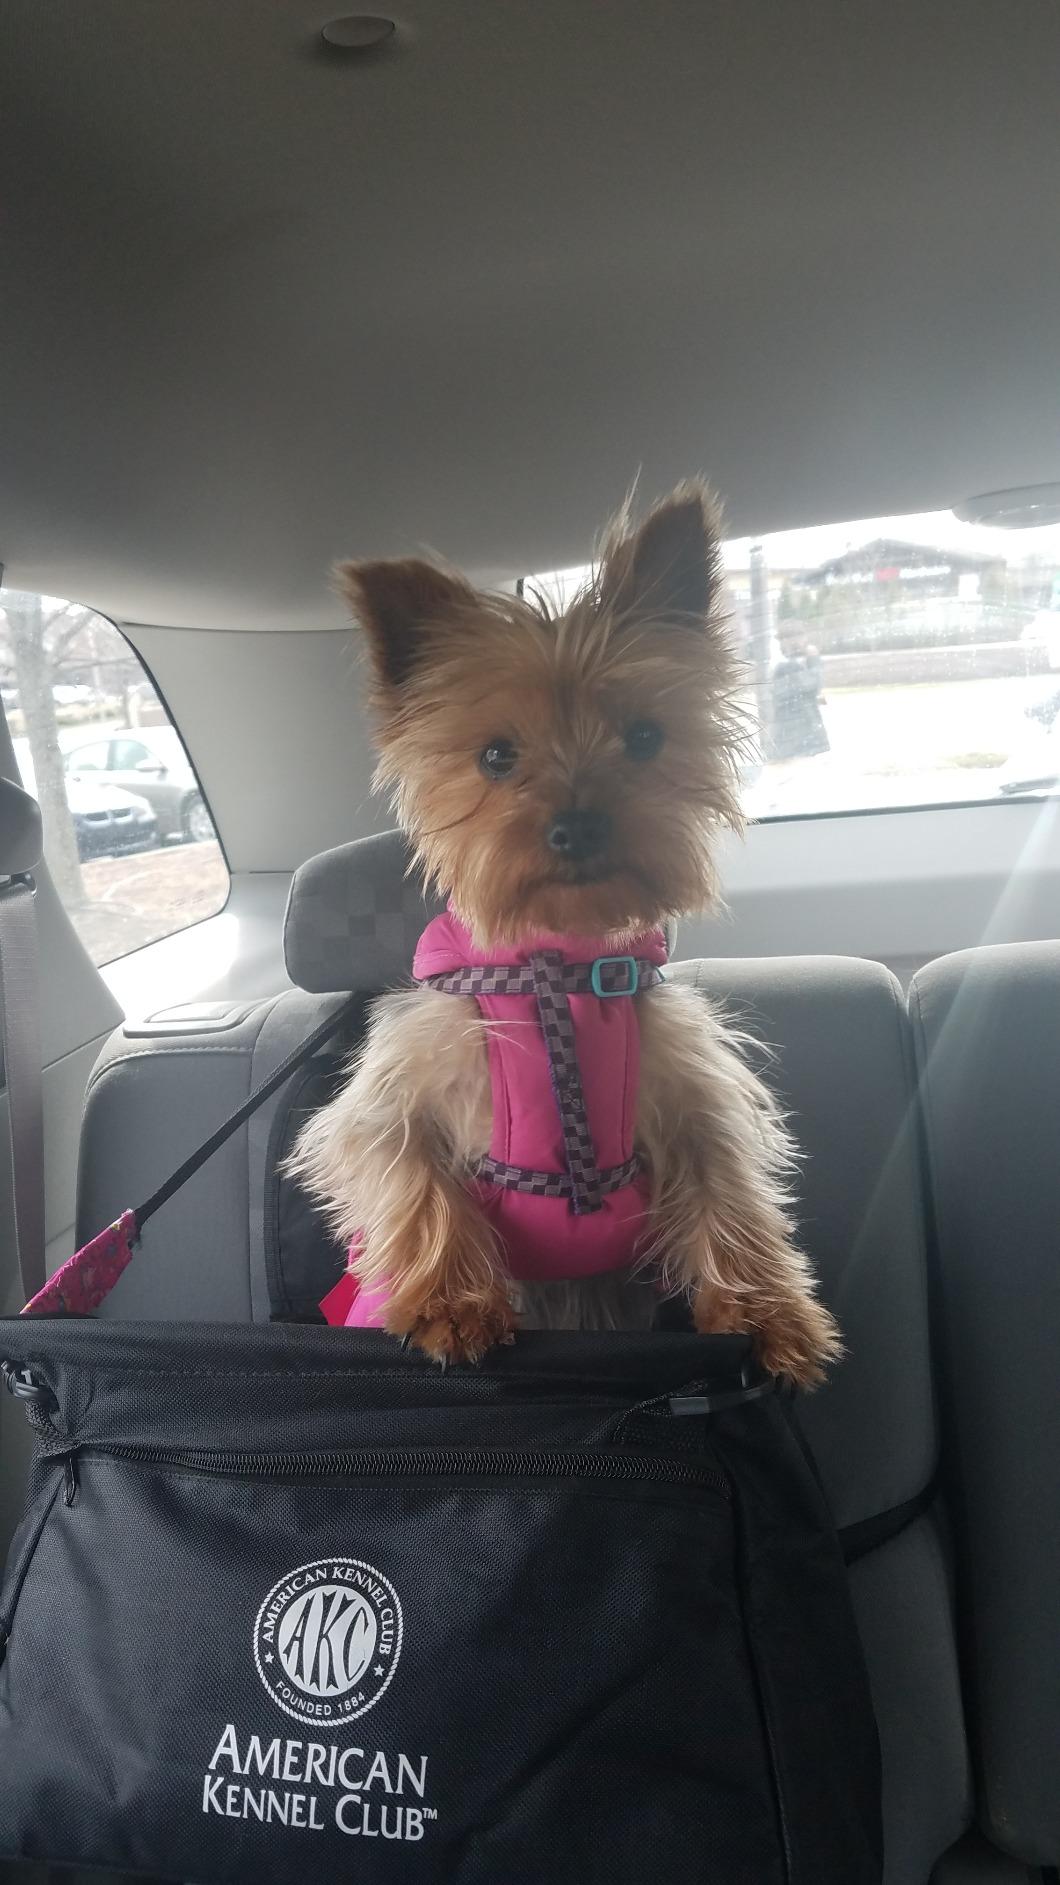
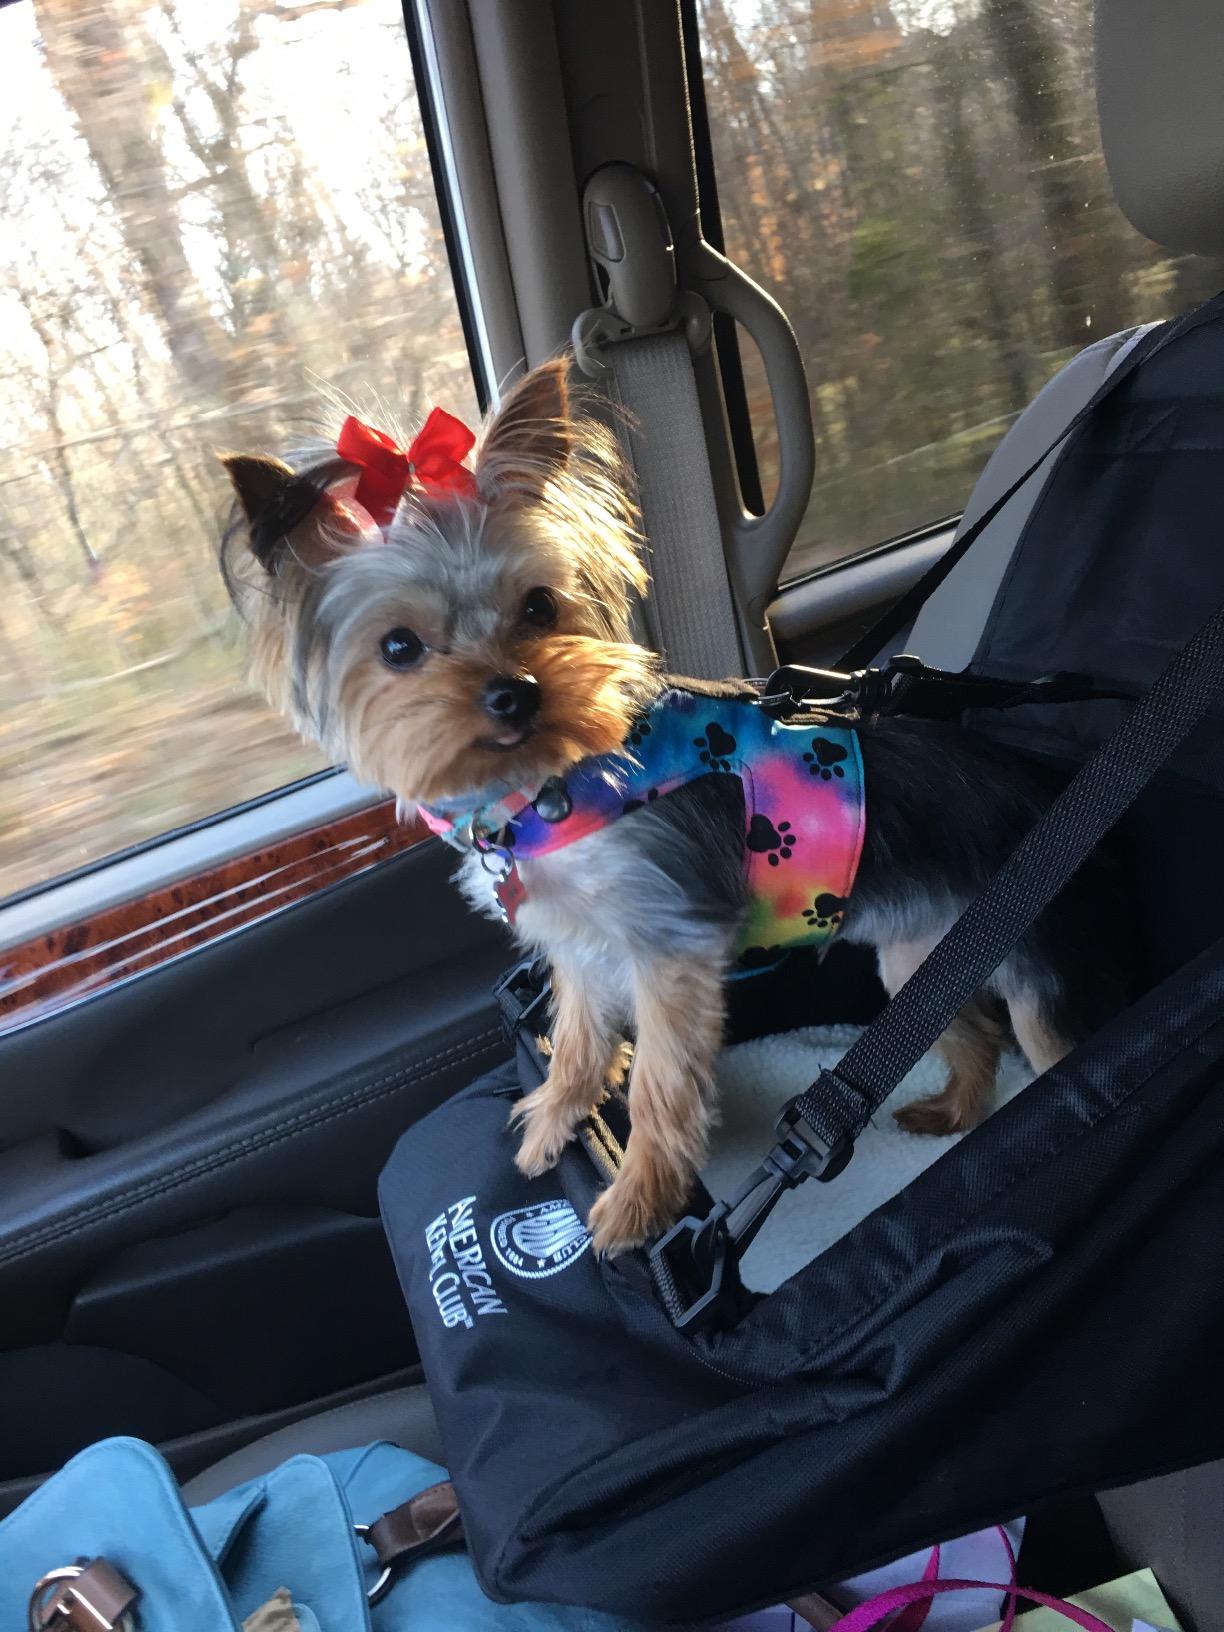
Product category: items_kennel
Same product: yes